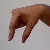
The image shows a hand gesture representing the letter 'Q' in Indian Sign Language.